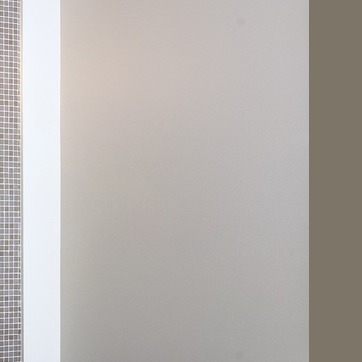
Material: painted